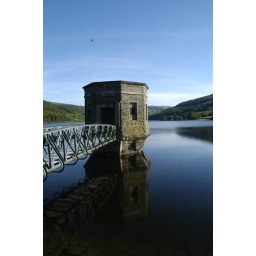
The tower reflected in the water